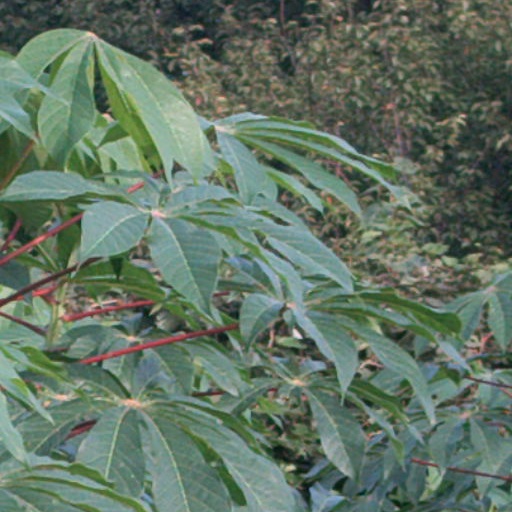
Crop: cassava